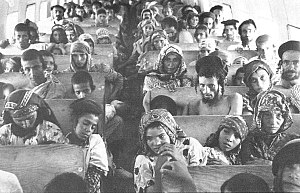
Jødisk exodus fra arabiske lande til Israel
Yemenitiske jøder på vej fra Aden til Israel under operation "Det flyvende tæppe" (1949–1950).
Den jødiske exodus fra arabiske lande til Israel var en masseflugt og -deportation af jøder, overvejende med sefardisk og Mizrahi baggrund, fra arabiske og muslimske lande, fra 1948 til begyndelsen af 1970-erne. Selv om jøder var begyndt at forlade samfundene i Mellemøsten og Nordafrika allerede i slutningen af 1800-tallet og flygte i større antal fra en del arabiske lande i 1930-erne og begyndelsen af 1940-erne, blev migrationen ikke af nogen større betydning før end under Den arabisk-israelske krig 1948.